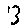
Label: 3